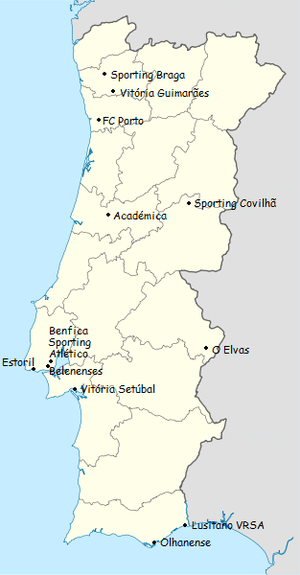
Carte des clubs participants du championnat du portugal de football de première division 1949-1950 Português: Carta dos clubes participantes do campeonato de portugal de futebol de primeira divisao 1949-1950